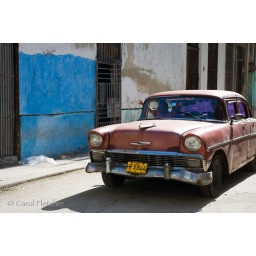
Cool old cars in the colorful streets of Havana, Cuba.